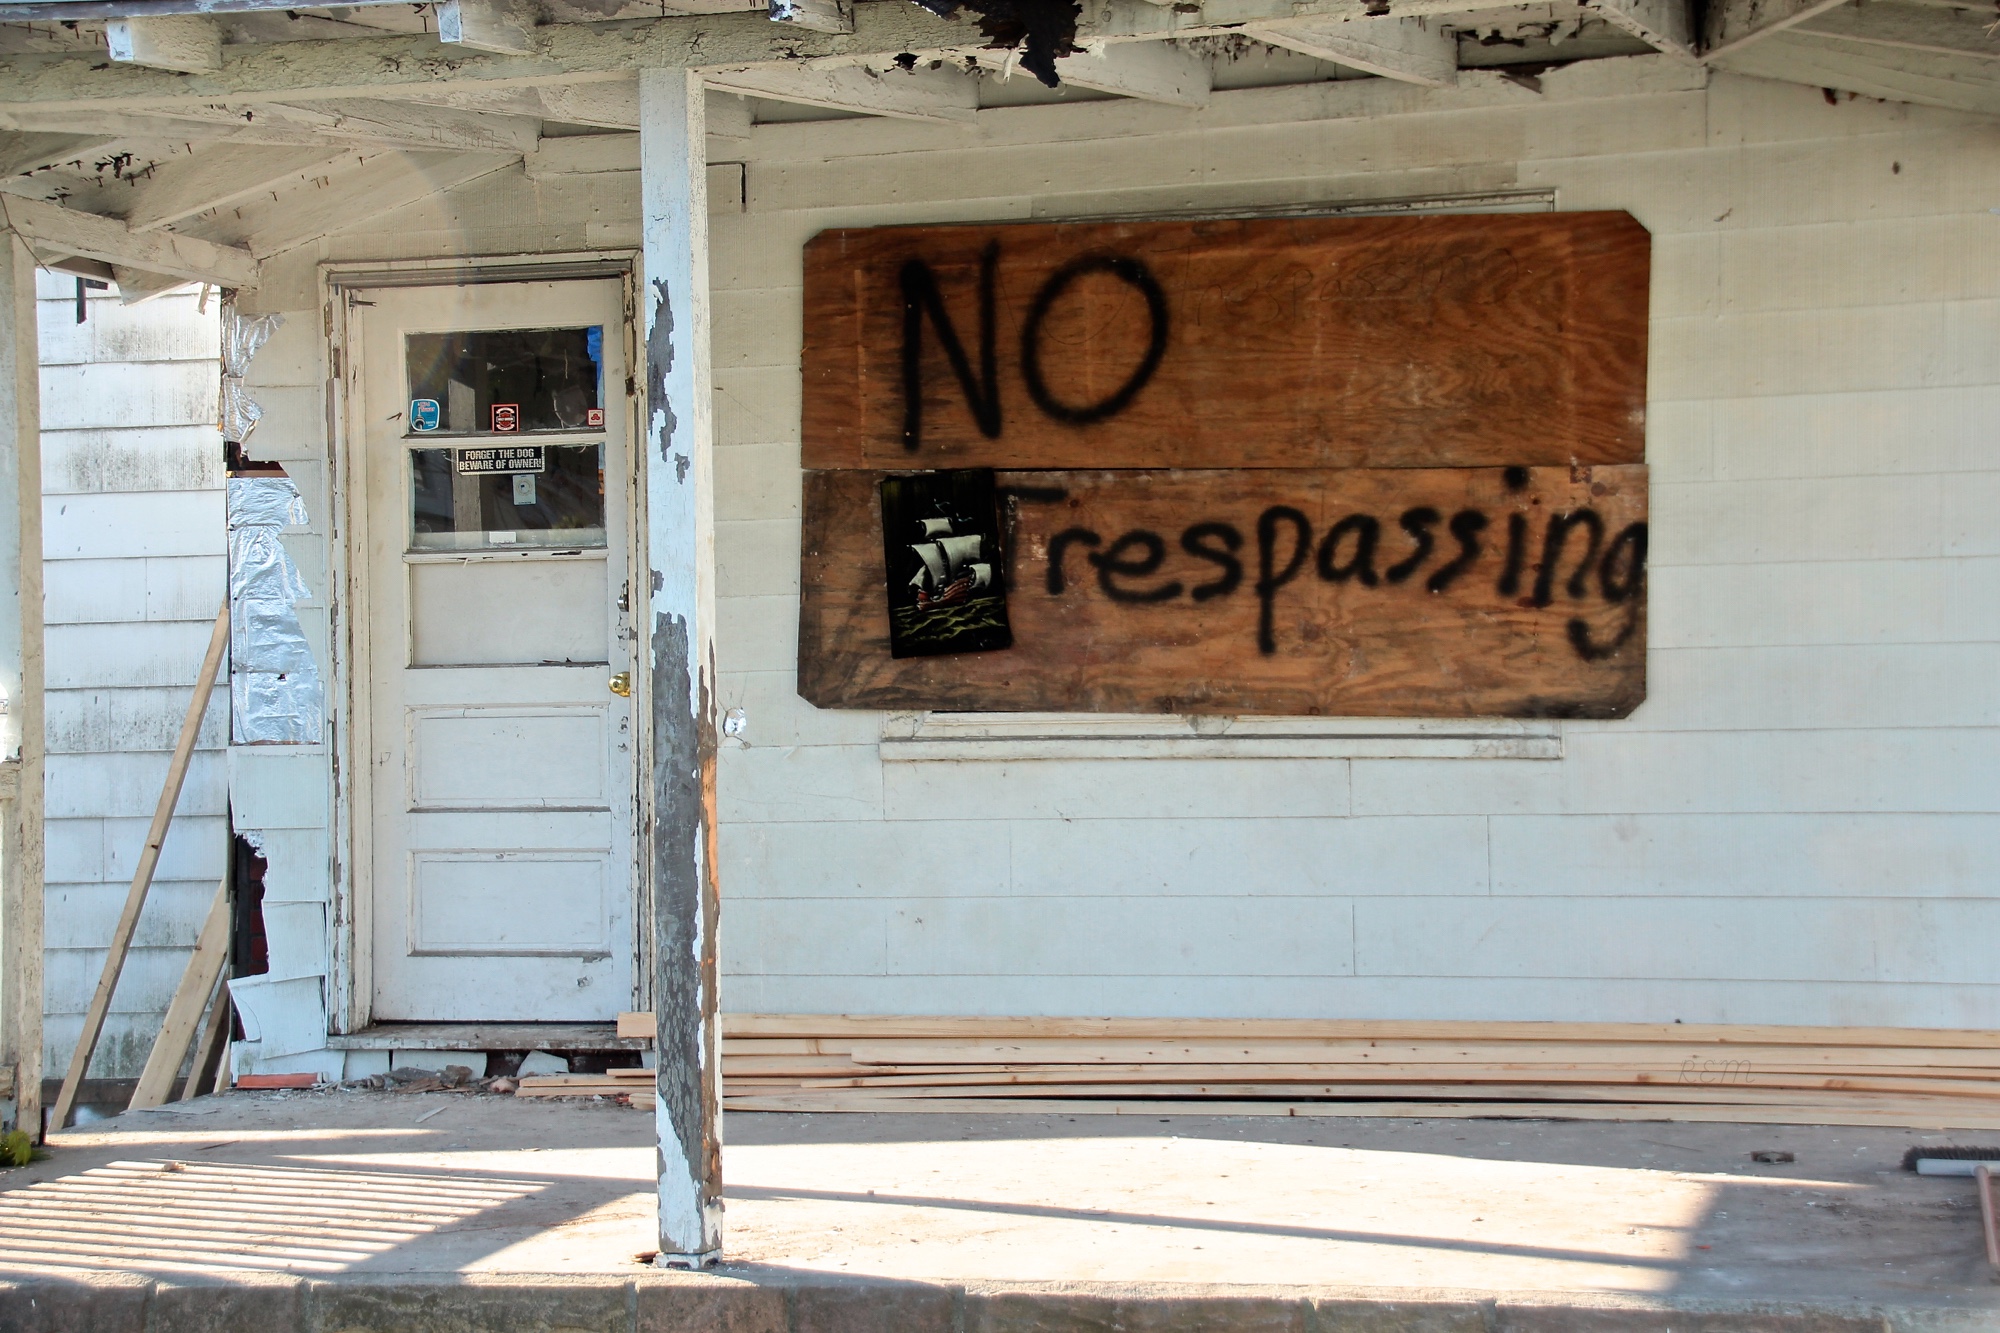
wood, home, wall, sign, art